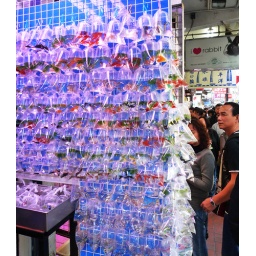
from the street market I headed back sough in a parallel street where most shops sold fish and aquariums